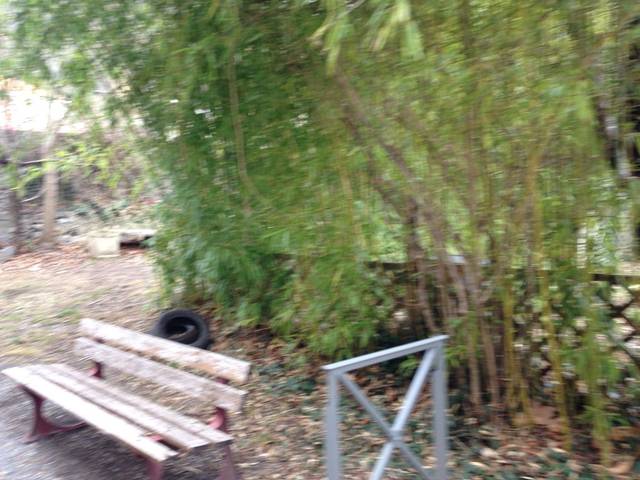
Region: France
Coordinates: 44.095, 6.238